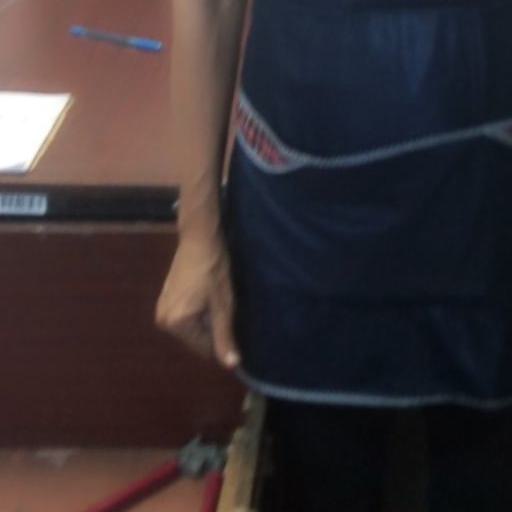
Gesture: no_gesture